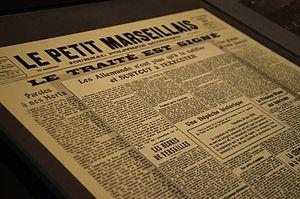
Journal Le Petit Marseillais
Jean Gaillard-Bourrageas a dirigé Le Petit Marseillais, un journal créé à Marseille en 1868 par Toussaint Samat, ouvrier typographe. Ce dernier s'associa à son beau-frère Jean-Baptiste Peirron pour mener à bien cette création et recruta par petite annonce, un bailleur de fonds, Denis Bourrageas, pour financer ce projet pour le moins audacieux.
Le Petit Marseillais est un quotidien régional édité à Marseille entre 1868 et 1944.
Albert Lejeune, né le 26 octobre 1885 à Savigny-sur-Orge et mort fusillé le 3 janvier 1945 à Marseille, est un journaliste, directeur de publication, homme d'affaires et collaborateur français.